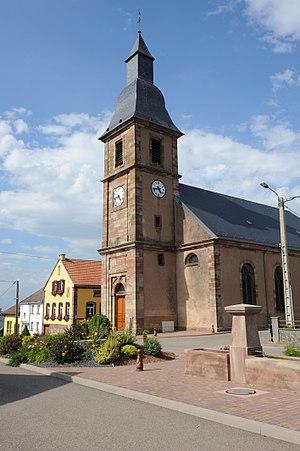
Eglise